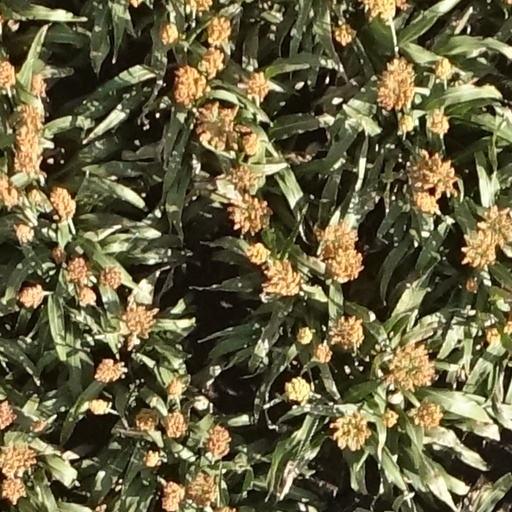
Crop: sorghum